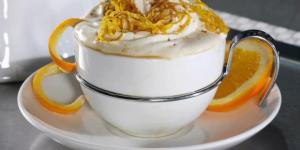
cafe con naranja